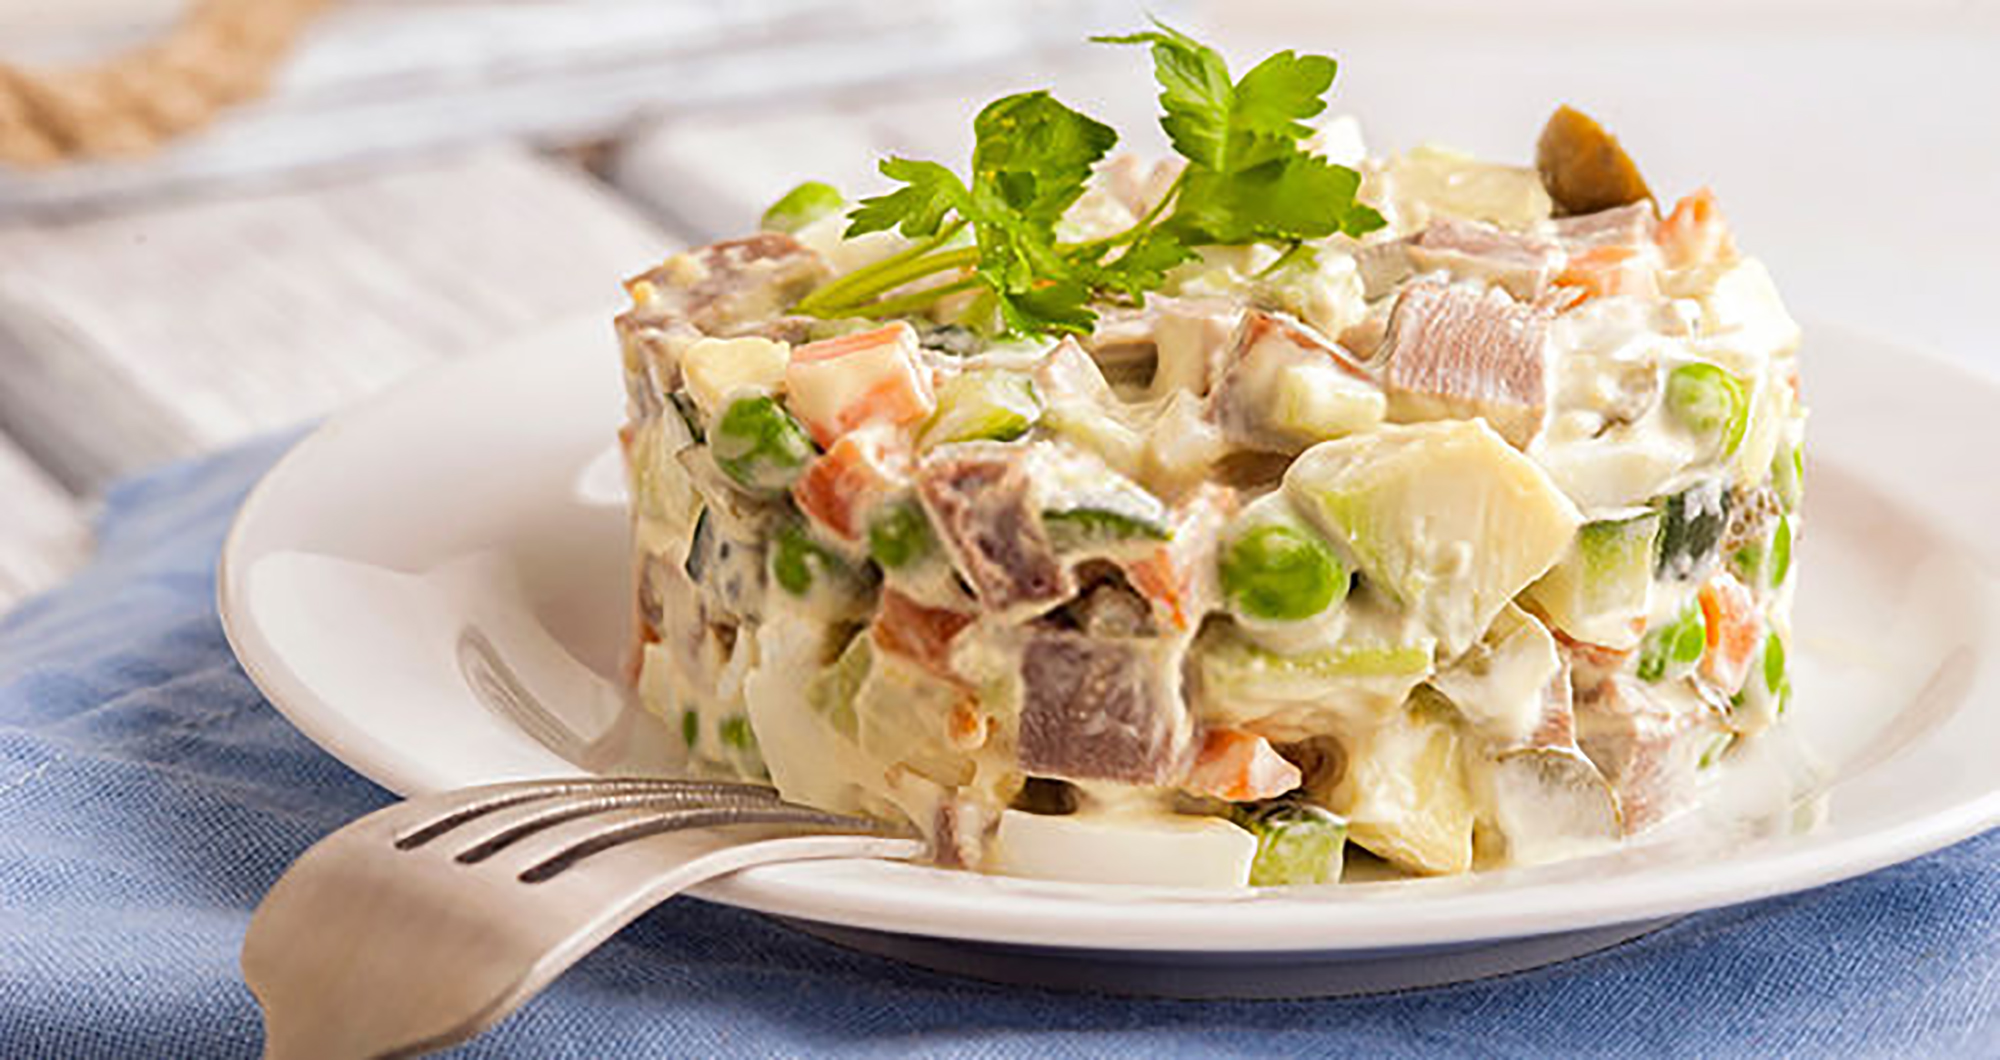
olivier, salad, egg, dish, food, cuisine, ingredient, Olivier salad, produce, staple food, waldorf salad, Ham salad, recipe, tuna salad, lettuce, side dish, american food, meat, pasta salad, Tuna casserole